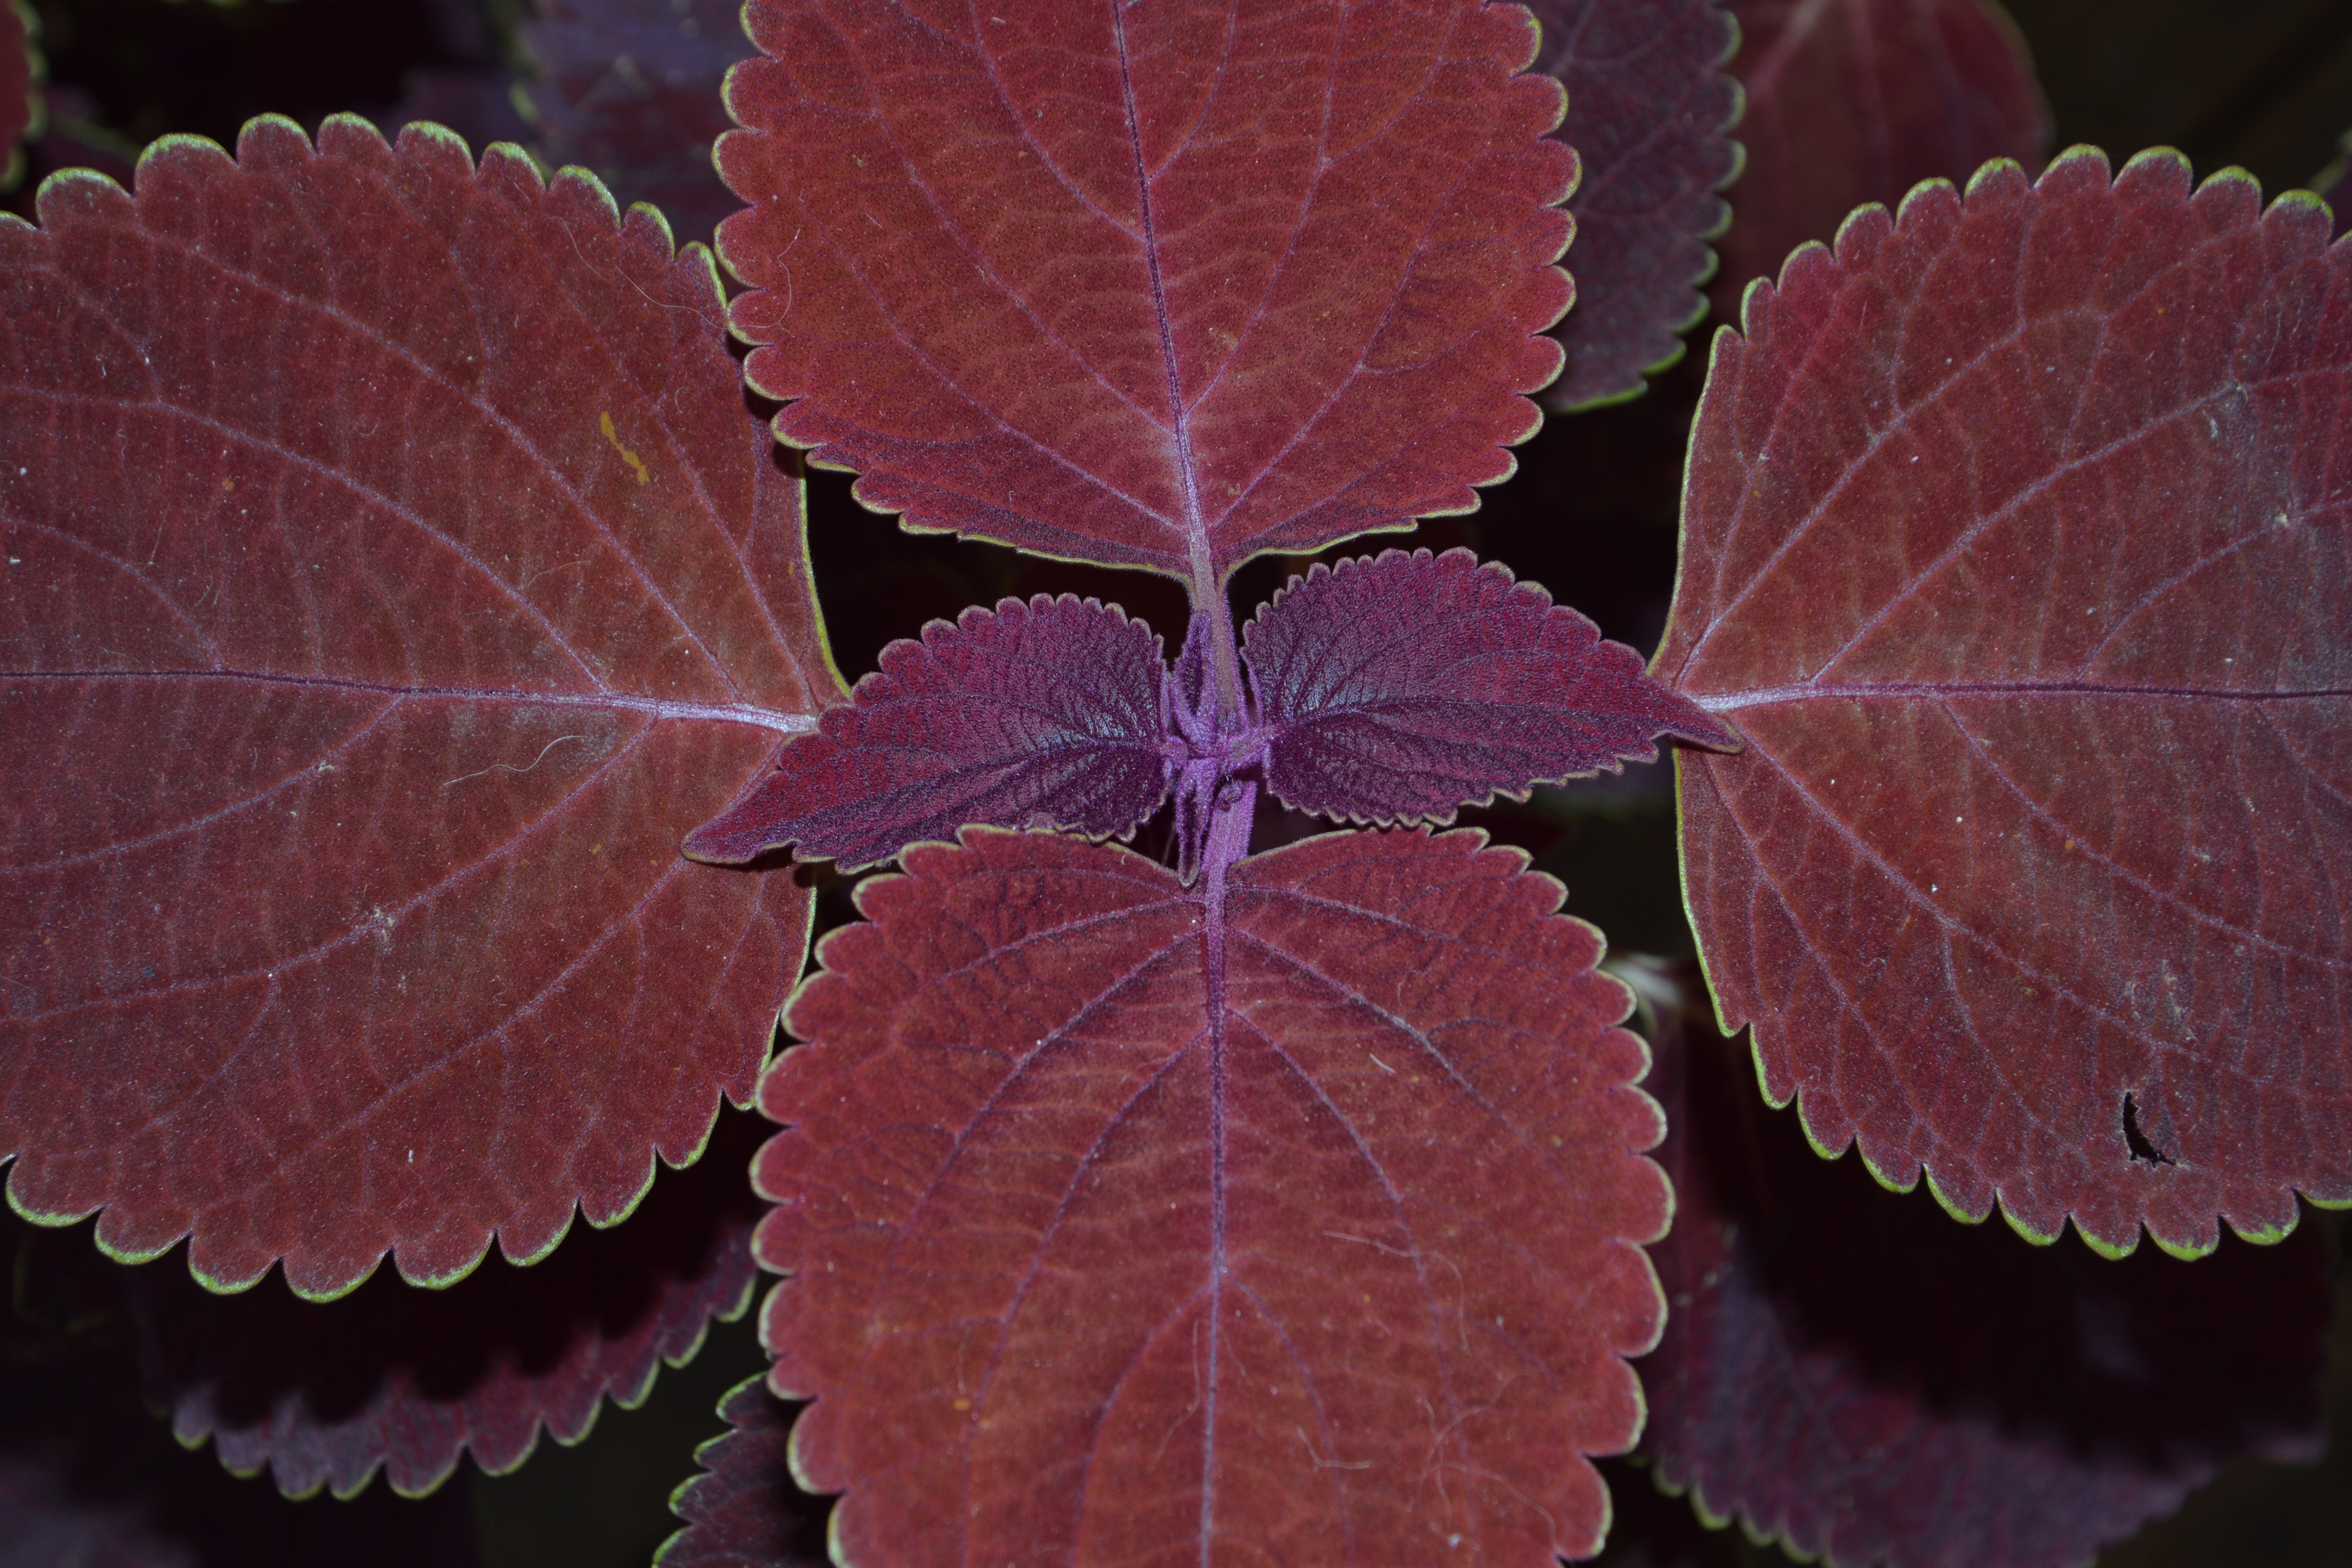
plant, leaf, flower, petal, frost, autumn, botany, begonia, nettles, foliage plant, flowering plant, colorful nettles, lamiaceae, diterpene scutellarioides, annual plant, land plant, perilla